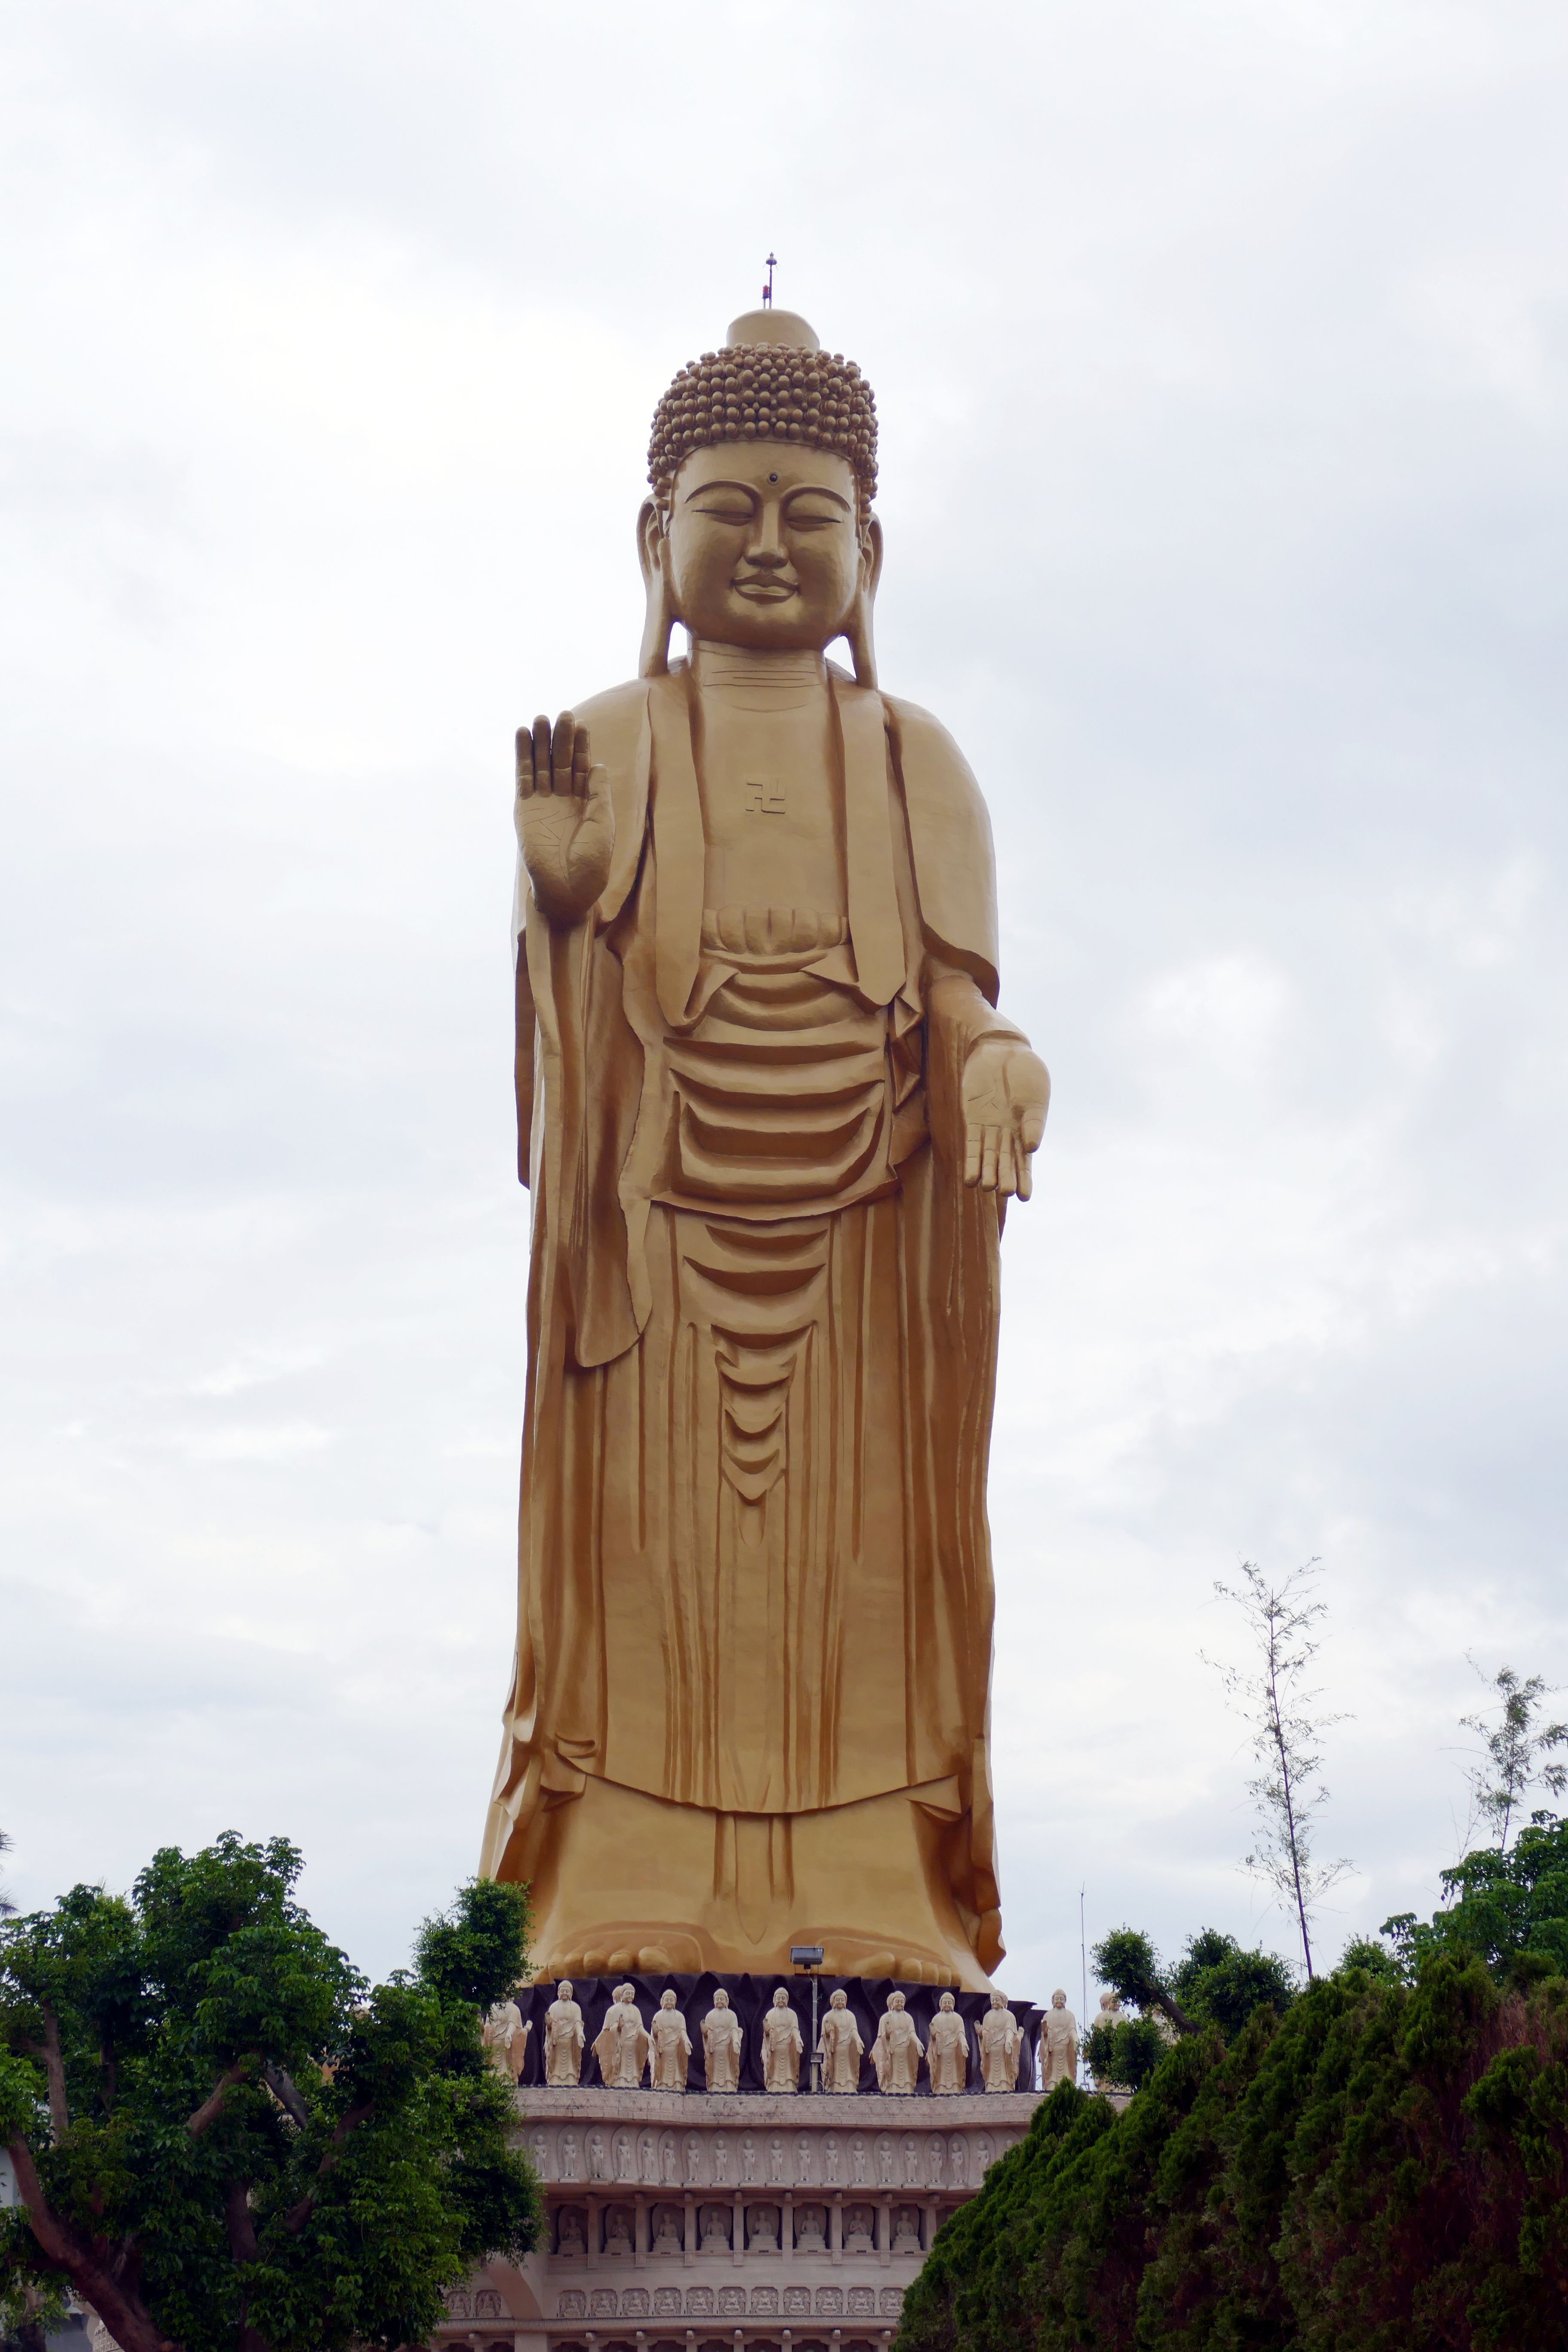
monument, statue, golden, tower, buddhist, buddhism, religion, landmark, place of worship, sculpture, art, figure, temple, buddha, taiwan, kaohsiung, golden statue, temple complex, hindu temple, gautama buddha, ancient history